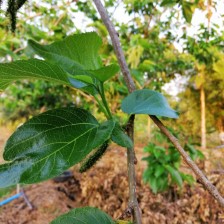
Variety: TaiwanMeacho